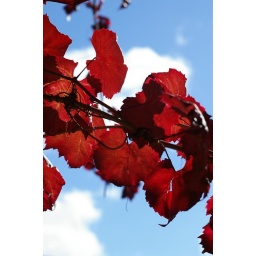
Red leaves against blue sky